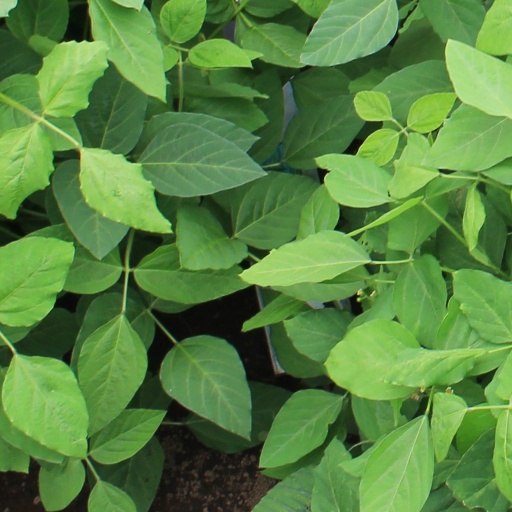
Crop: soybean